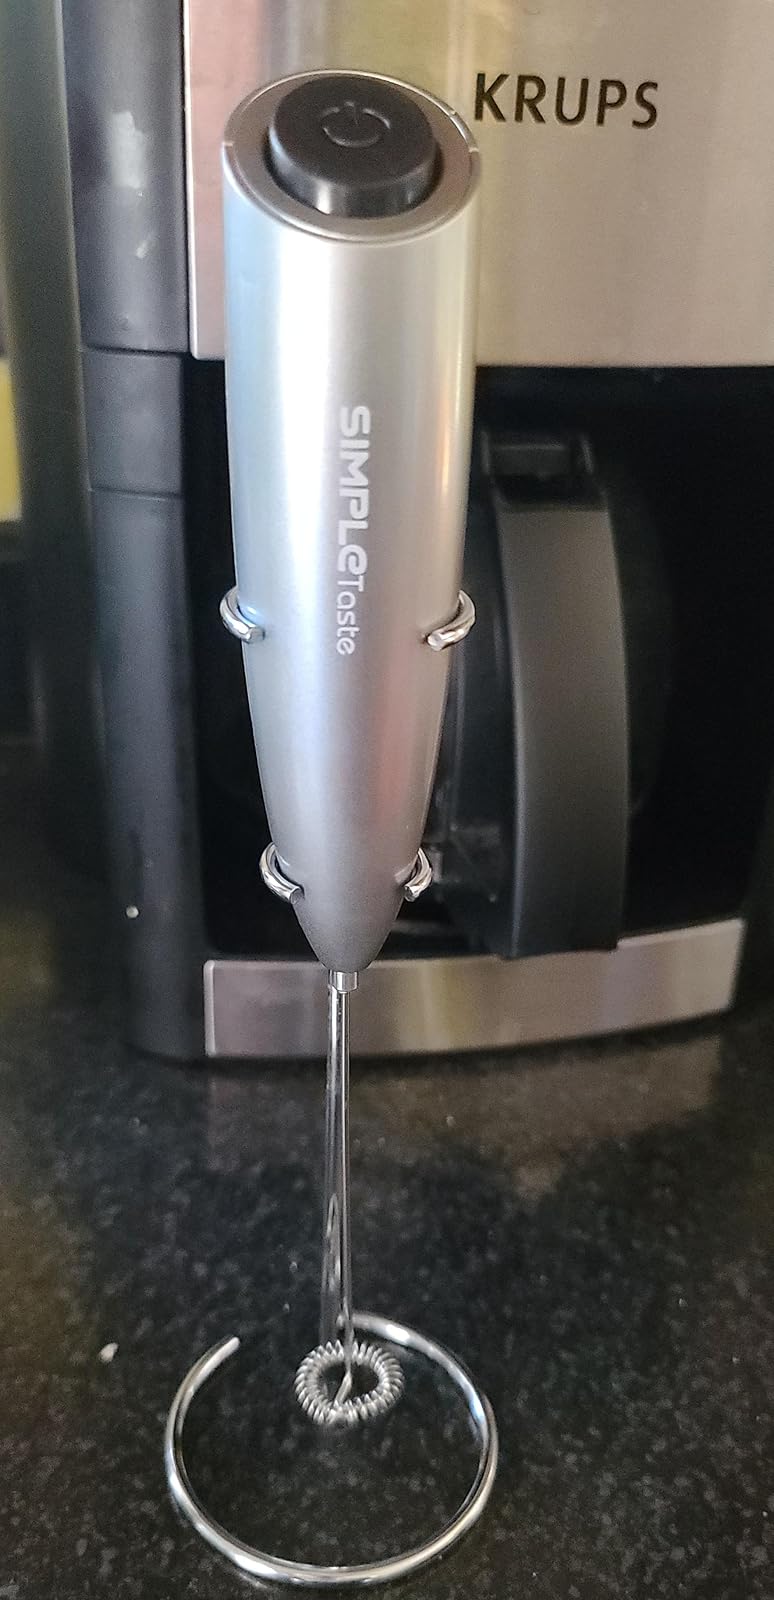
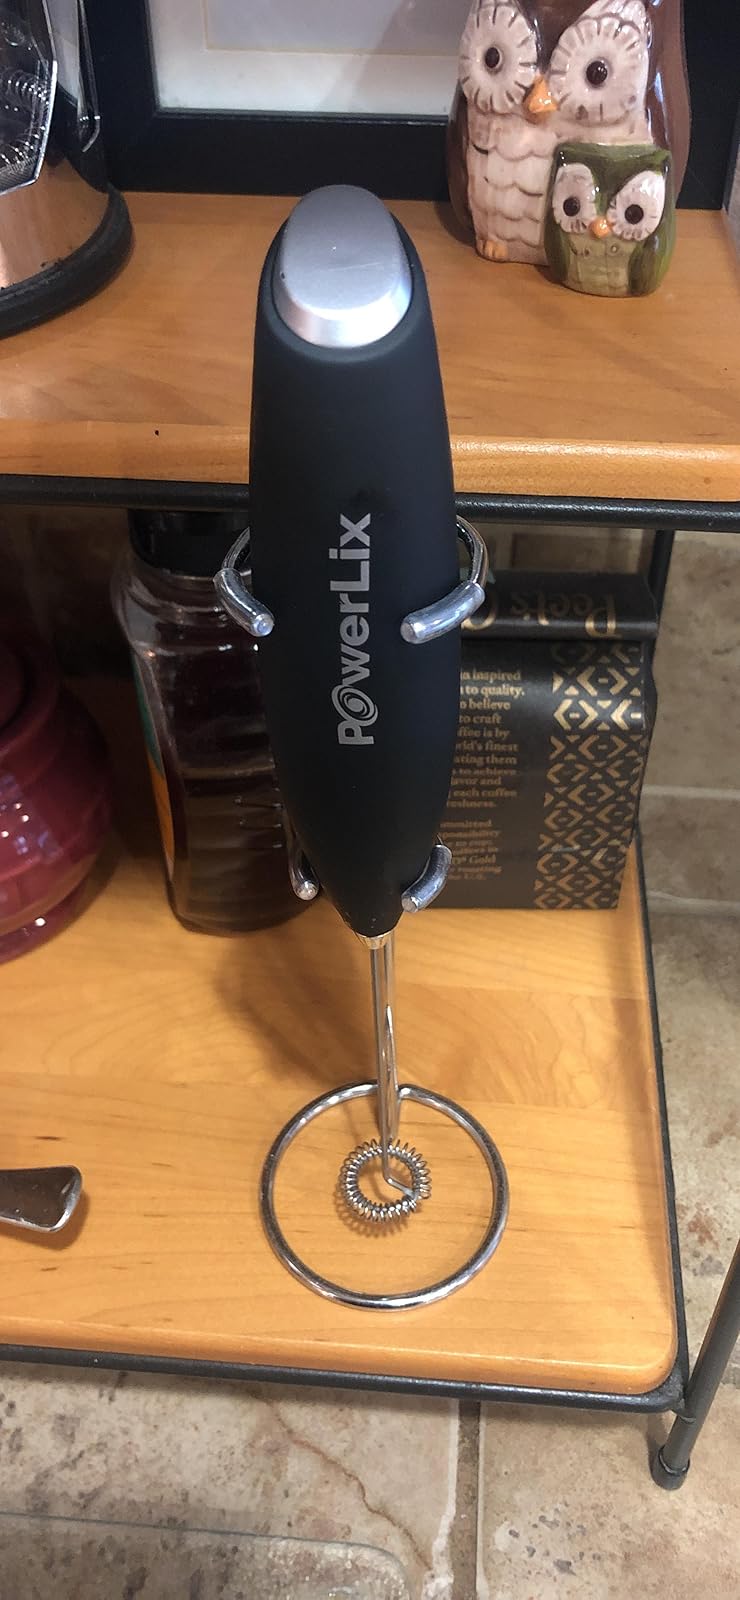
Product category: items_mixer
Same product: no